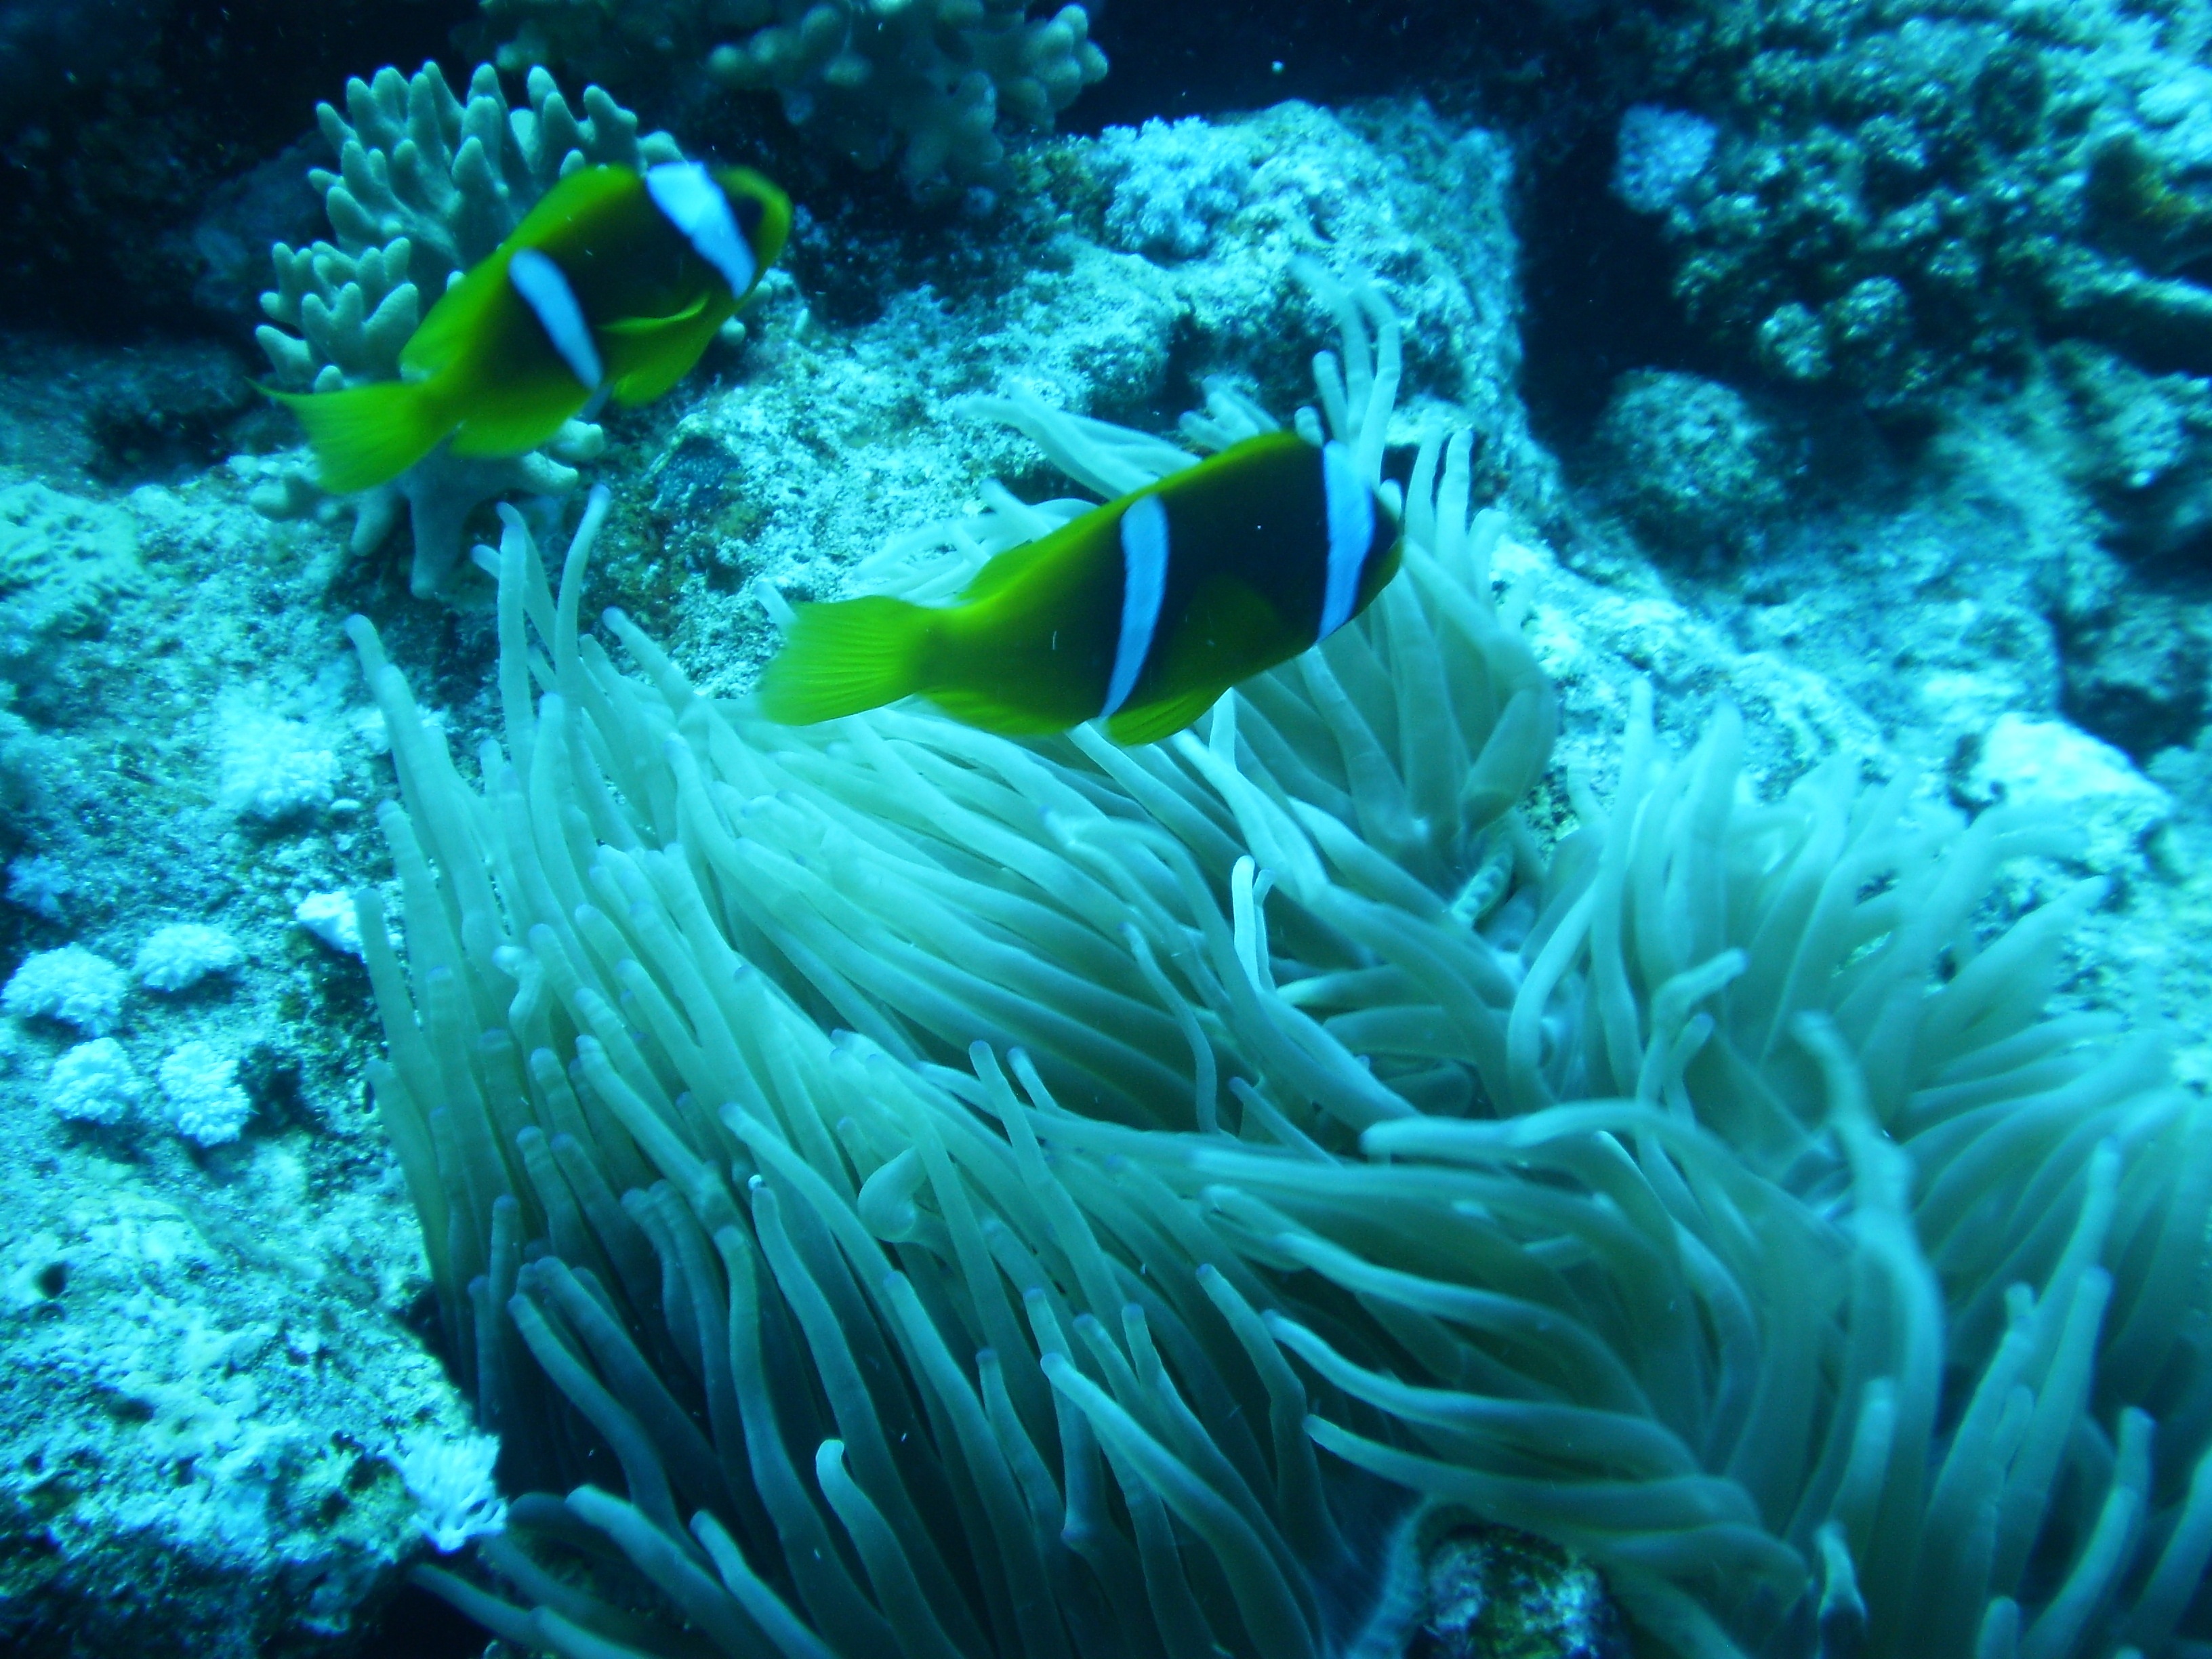
diving, underwater, biology, coral, coral reef, invertebrate, reef, family, sports, holidays, anemone, sea anemone, marine biology, underwater diving, coral reef fish, pomacentridae, stony coral